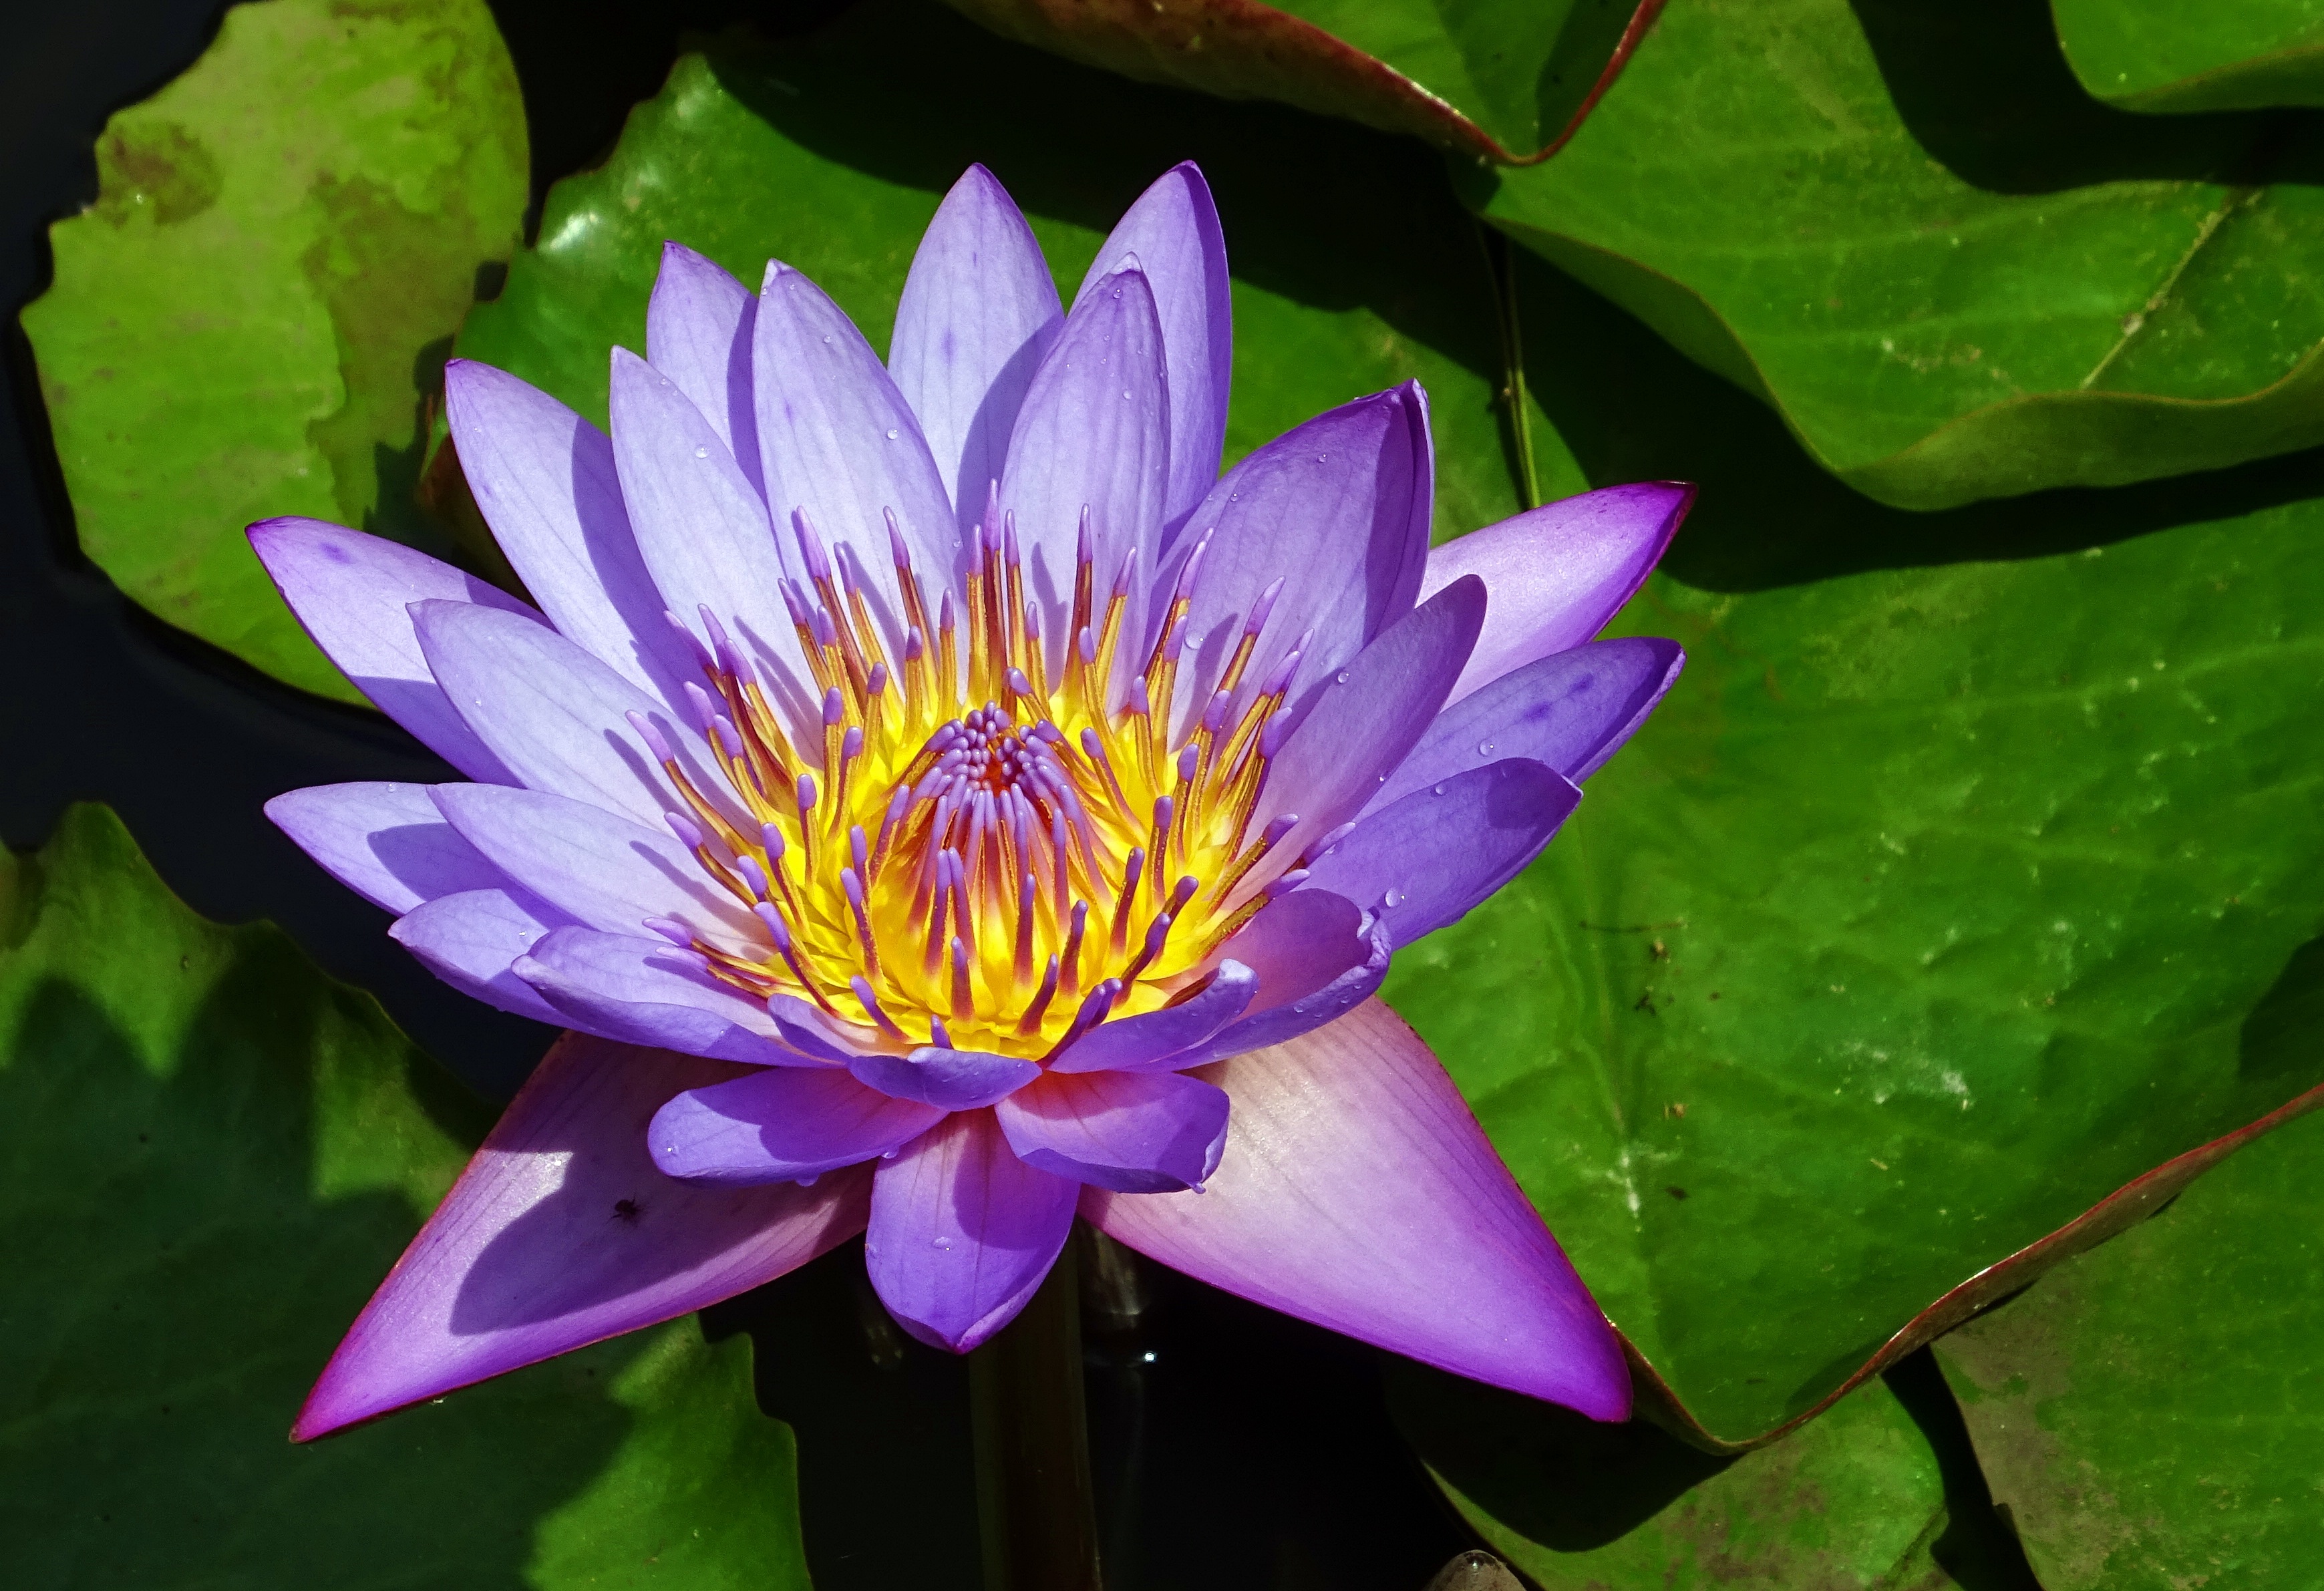
water, nature, blossom, plant, flower, petal, bloom, tropical, botany, aquatic, sacred lotus, aquatic plant, dharwad, flora, botanical, nymphaeaceae, lotus, india, lily, oriental, waterlily, macro photography, karnataka, flowering plant, city car, blue water lily, nymphaea tina, day blooming, viviparous, neelkamal, nil sapla, nymphaea nouchali, nymphaea stellata, nymphaea cyanea, nymphaea edgeworthii, land plant, lotus family, proteales